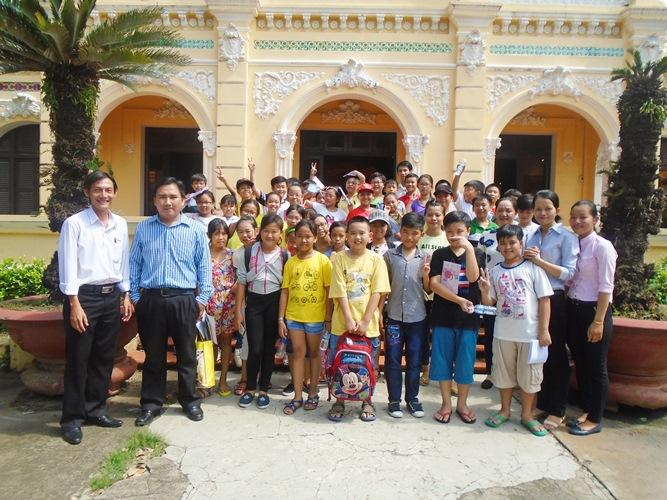
có một toà nhà lớn xuất hiện ở sau lưng của nhóm người